Culture of Denmark

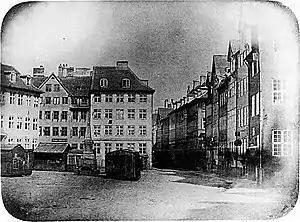
Peter Faber: Ulfeldts Plads, Copenhagen (1840). Denmark's oldest photograph.

The principal contributors to Danish literature are undoubtedly Hans Christian Andersen (1805–1875) with his fairy tales, the philosopher Søren Kierkegaard (1813–1855), storyteller Karen Blixen (1885–1962), playwright Ludvig Holberg (1684–1754), and modern authors such as Henrik Pontoppidan and Herman Bang.